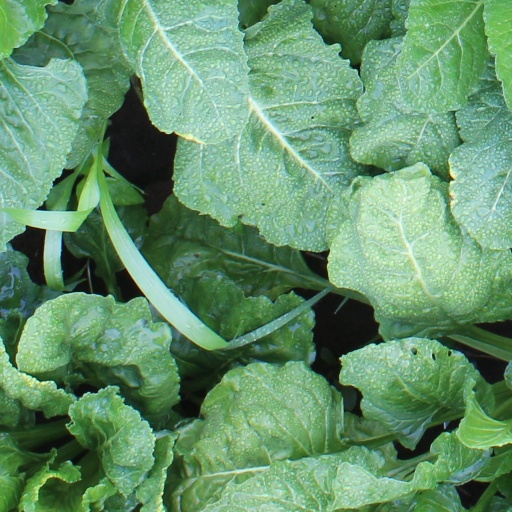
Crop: sugar beet